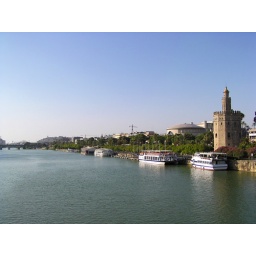
The river Guadalquivir in Sevilla. The tower Torre del Oro (front right)